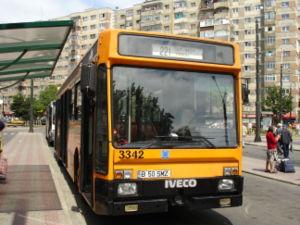
L'Iveco 471 U-EffeUno est un modèle d'autobus fabriqué en Italie entre 1984 et 1990, réalisé en trois différents aménagements comme d'usage depuis toujours chez Fiat V.I. puis Iveco :
La gamme des véhicules IVECO est composée des camions, camionnettes et des autobus construits par IVECO. La société IVECO a été créée le 1ᵉʳ janvier 1975. Pour rechercher les camions et autobus produits avant cette date voir Fiat V.I.